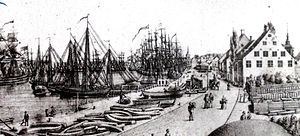
Flensborg Havn
Havnen i 1833
Flensborg Havn er havnen beliggende i Flensborg. Havnen strækker sig fra Nordstaden på vestbredden af Flensborg Fjord via Havnespidsen til Kilseng på østbredden. I middelalderen rakte havnen i bymidten længere mod syd til Angelbogade. Havnen administreres i dag af Flensburger Hafen GmbH. Selskabet havde i 2014 en samlet omsætning på 367.883 tons.